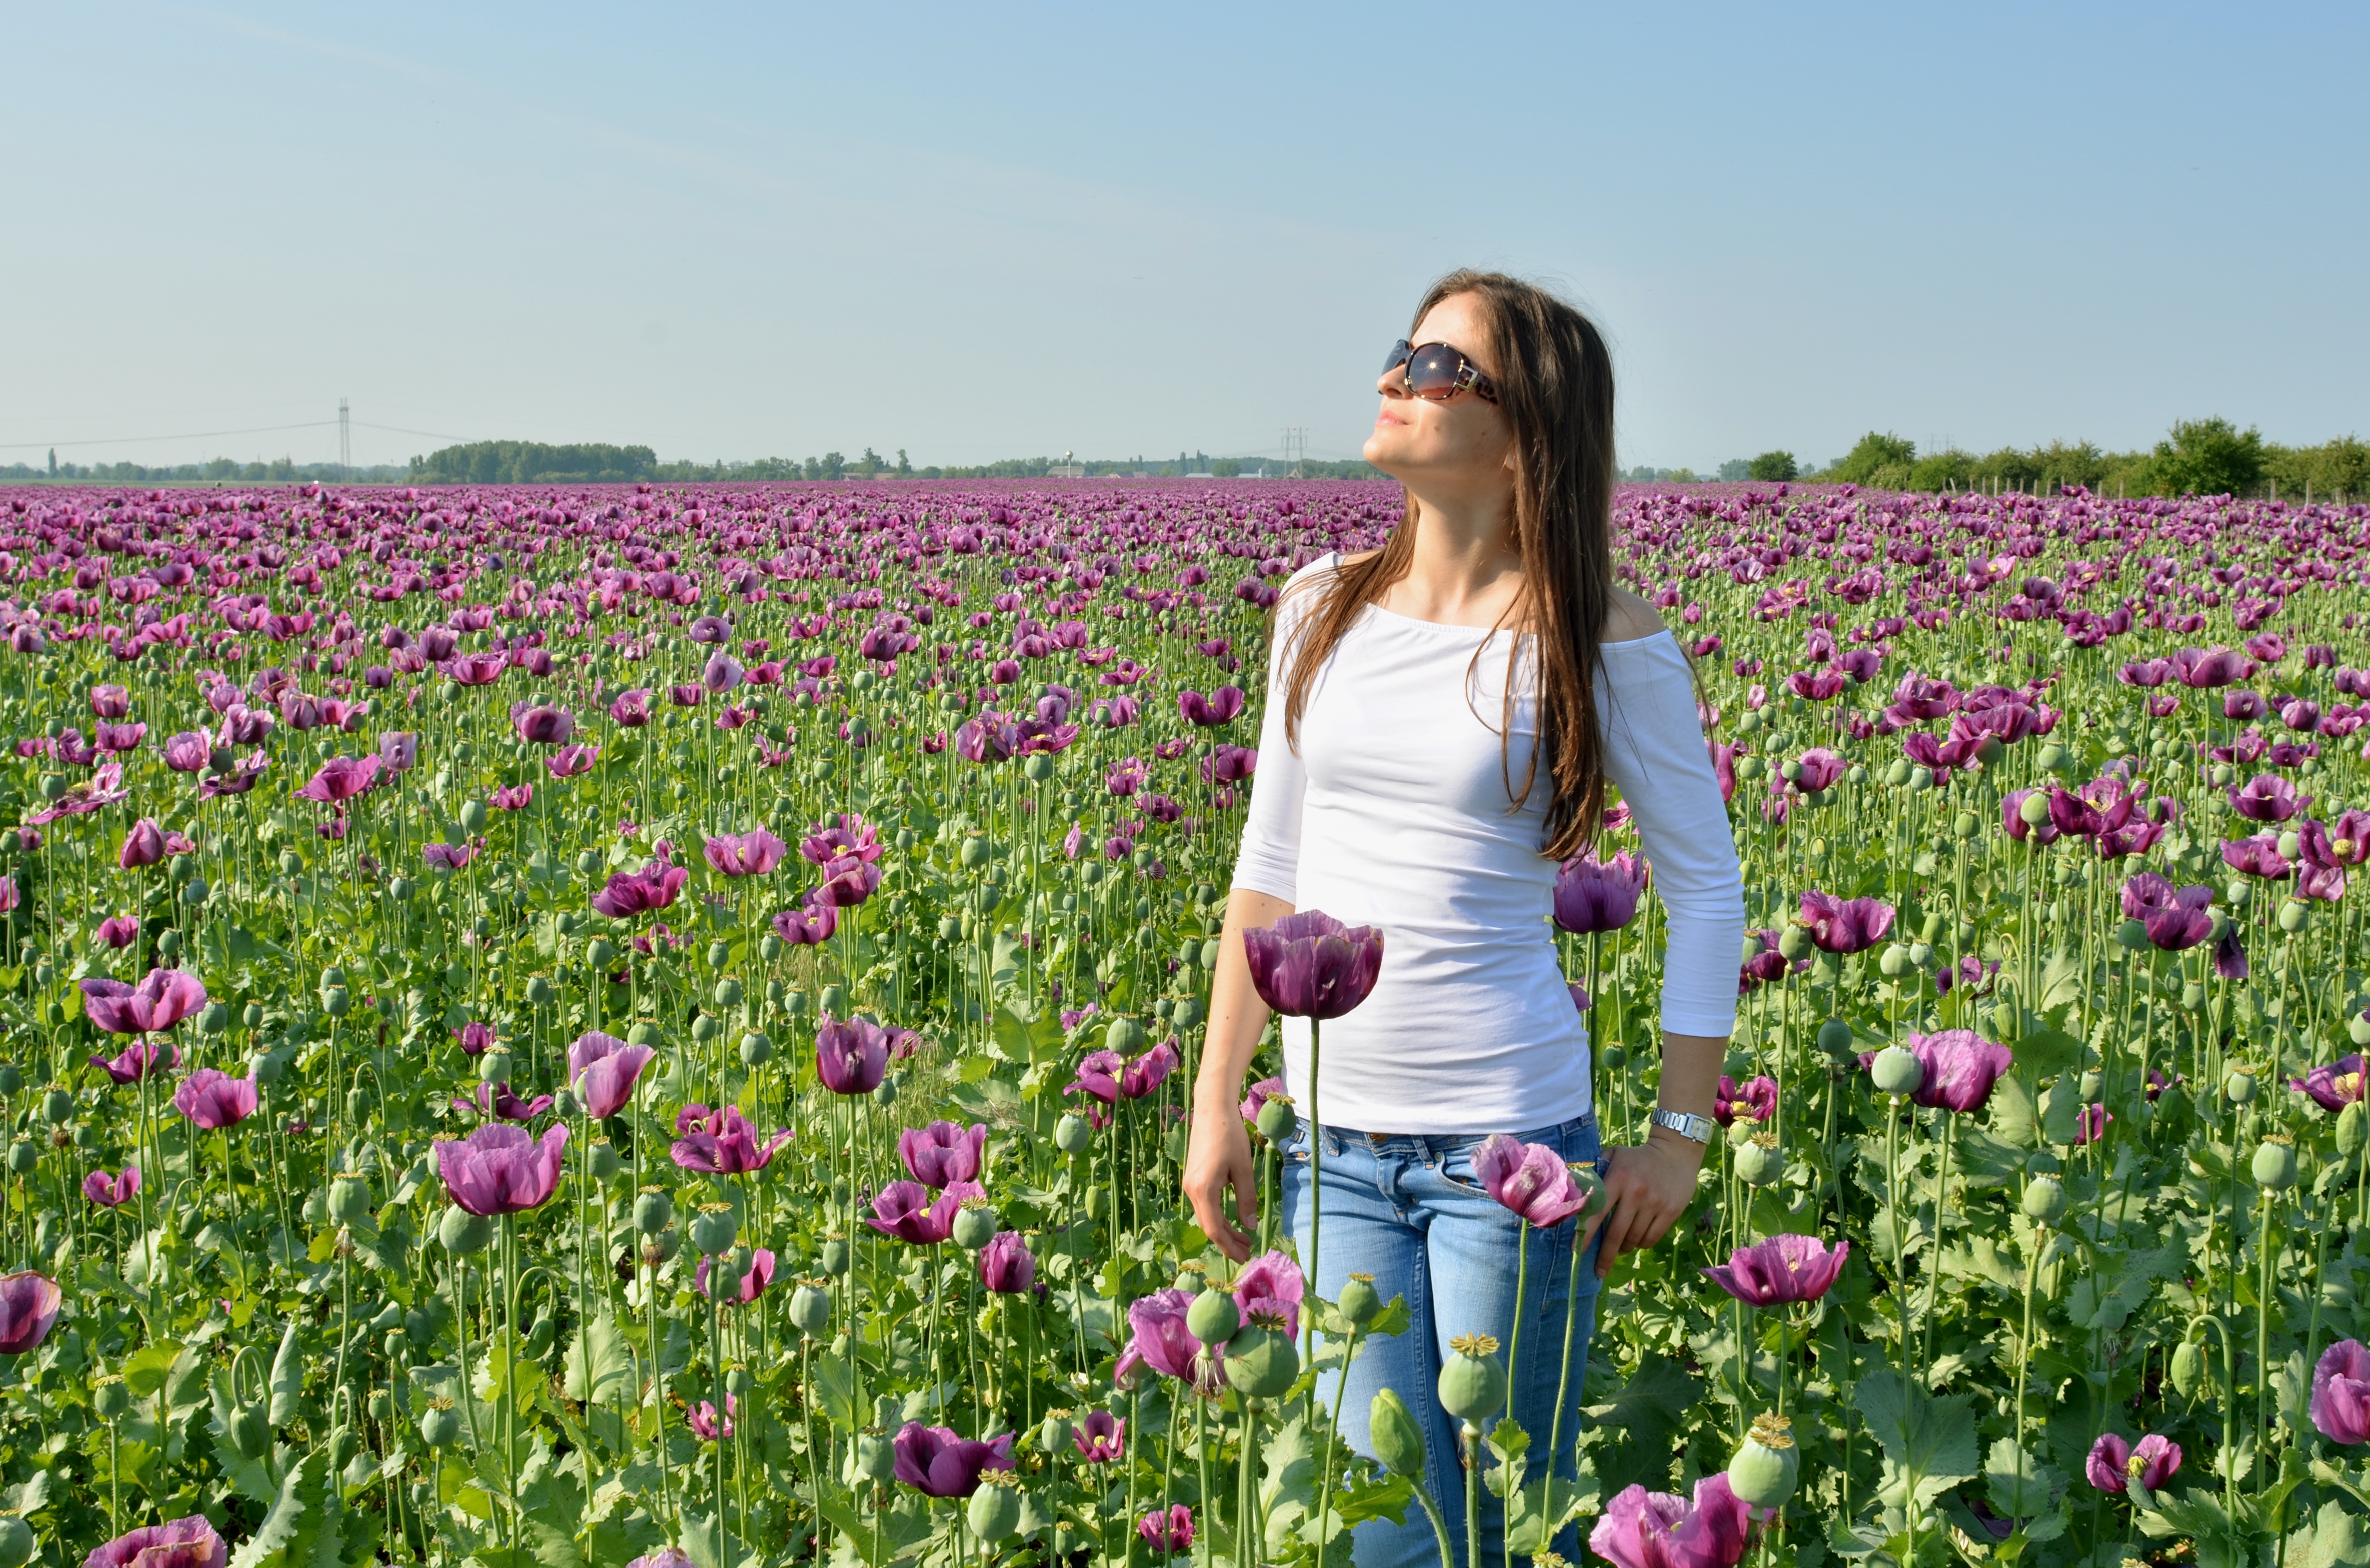
plant, girl, sunshine, field, meadow, prairie, flower, tulip, wildflower, grassland, bluebonnet, poppy, young woman, lupin, flowering plant, annual plant, grass family, land plant